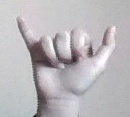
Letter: ya